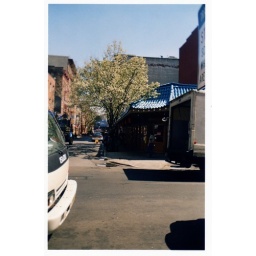
This beautiful blue caught my eye. An unusual tiled roof sitting unobtrusively on a corner in new york city.